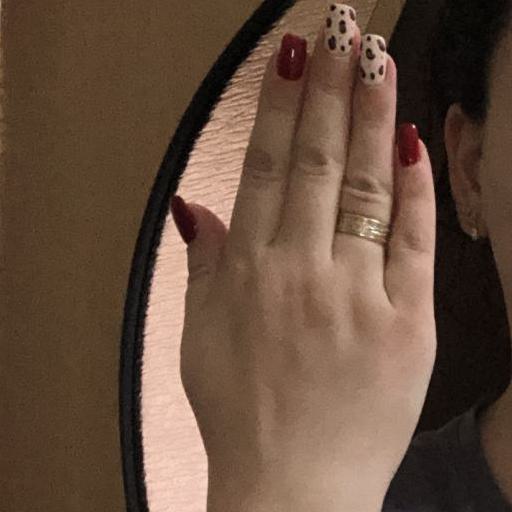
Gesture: stop_inverted